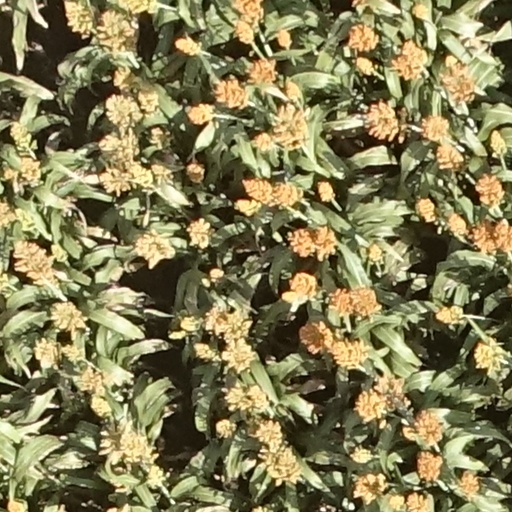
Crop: sorghum